List of Crayola crayon colors

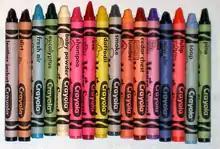
16 of the 30 Crayola Magic Scent Crayons (showing Leather Jacket, Dirt, Fresh Air, Eucalyptus, Baby Powder, Shampoo, Rose, Daffodil, Smoke, Lumber, Cedar Chest, Lilac, New Car, Tulip, Soap, and Pine)

In 1994, Crayola produced a 16-pack of crayons that released fragrances when used. In 1995, Crayola changed some of the scents because of complaints received from parents that some of the crayons smelled good enough to eat, like the Cherry, Chocolate, and Blueberry scented crayons. Crayons with food scents were retired in favor of non-food scents. The 30 crayons all consisted of regular Crayola colors.